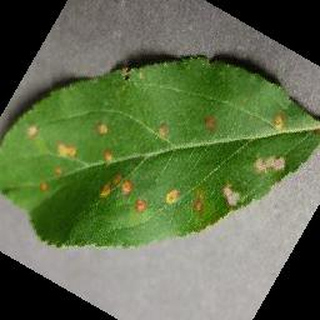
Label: apple_cedar_apple_rust